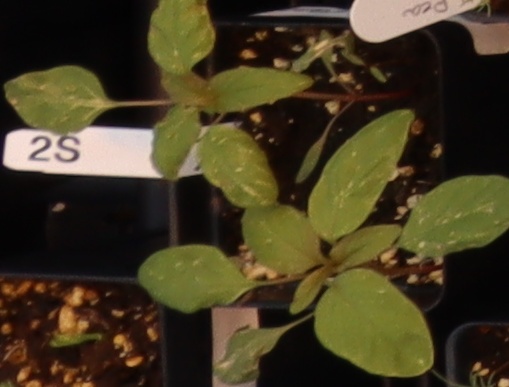
Label: Palmer Amaranth